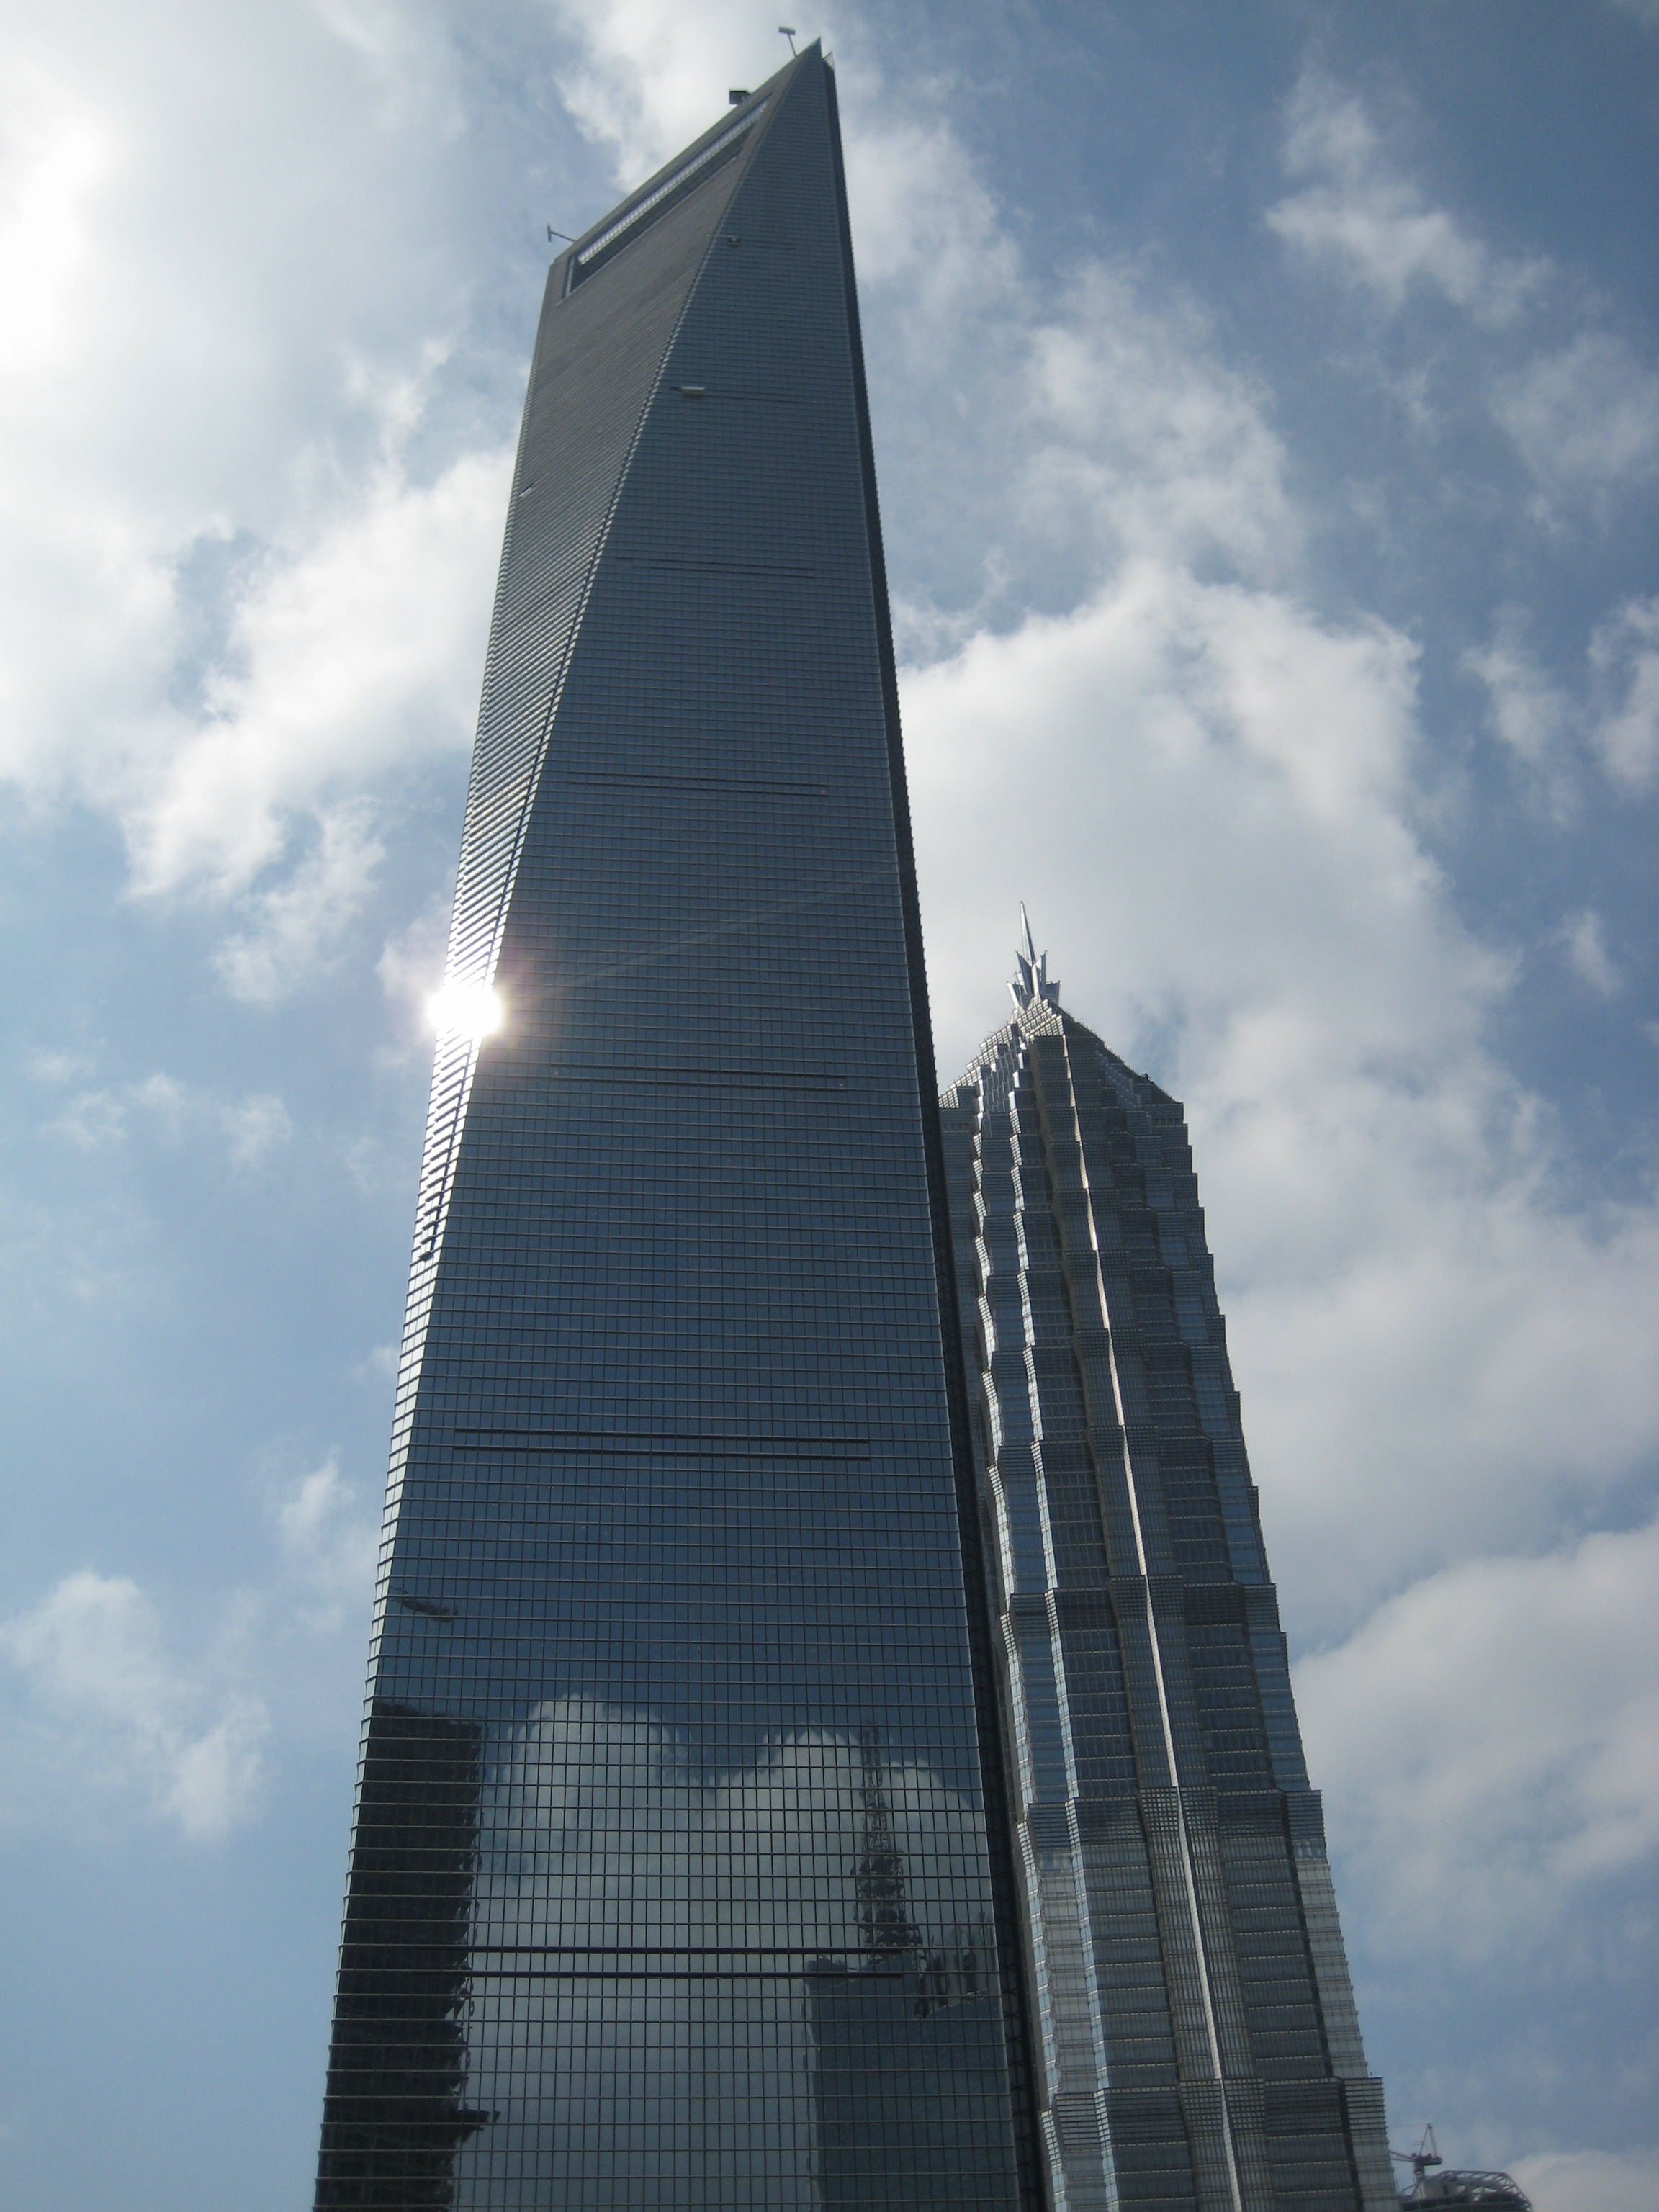
architecture, building, skyscraper, monument, downtown, tower, landmark, facade, tower block, spire, steeple, shanghai, china, metropolitan area